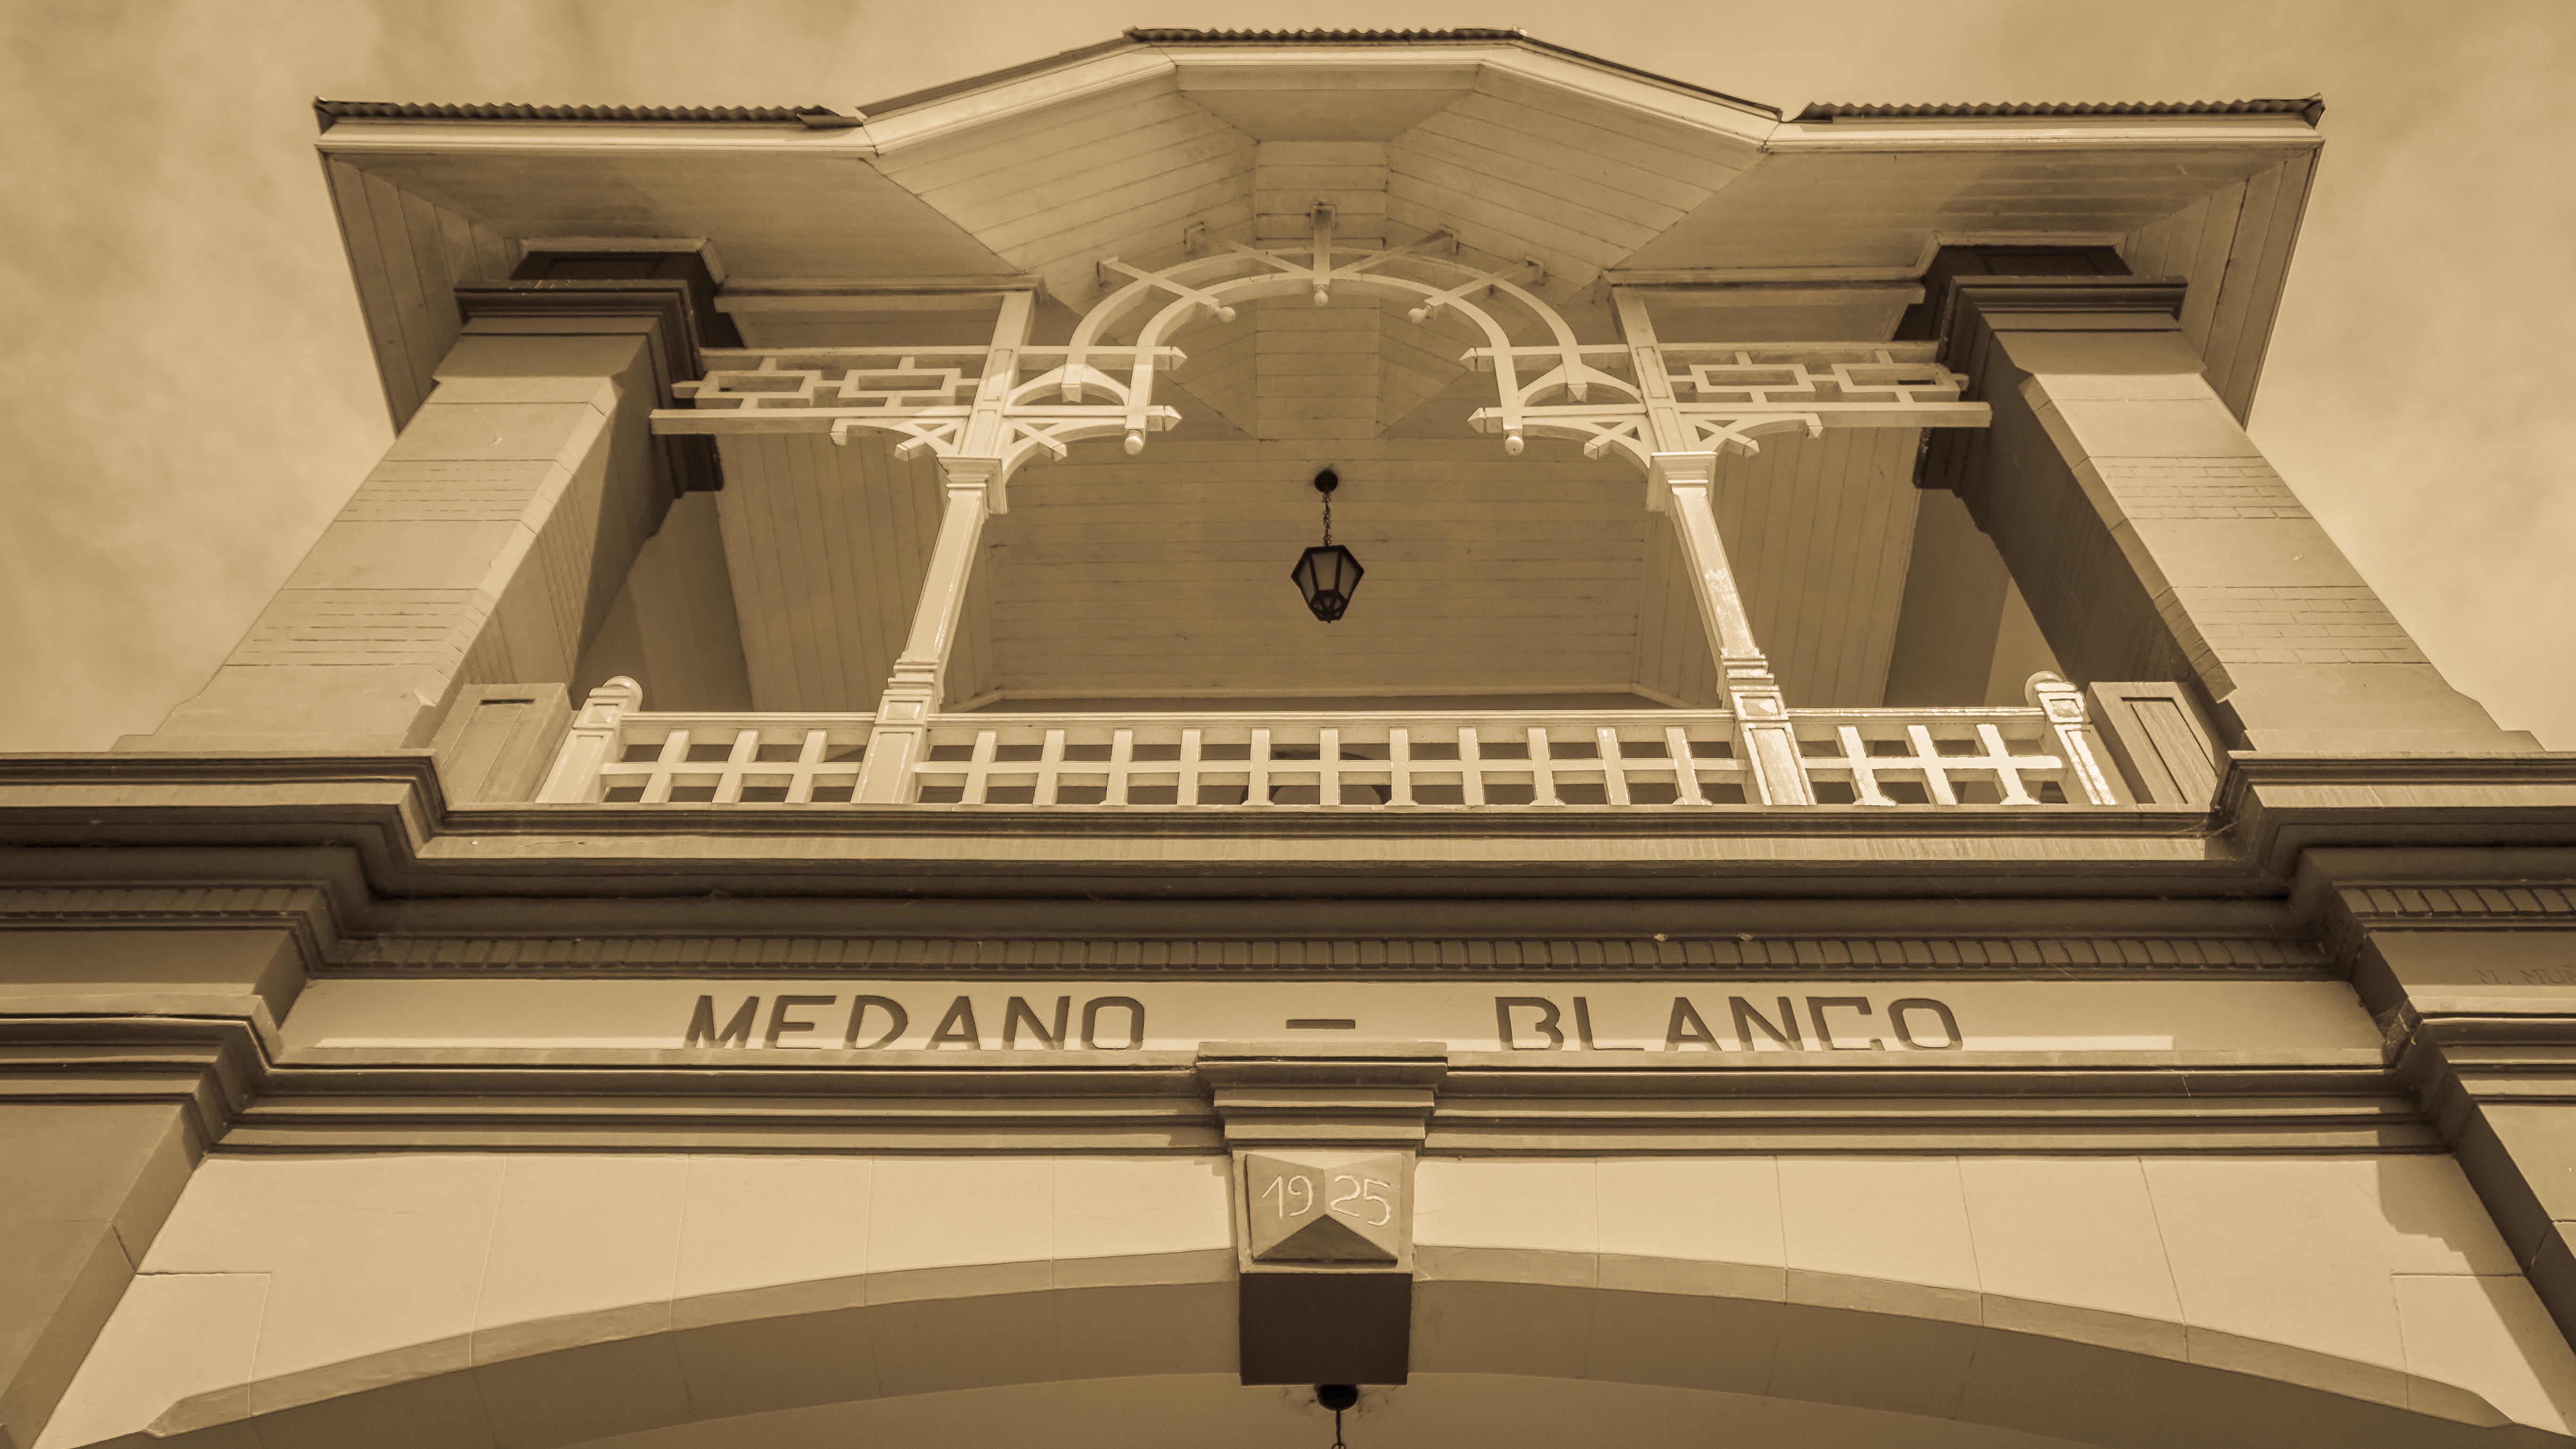
architecture, house, old, arch, facade, interior design, design, stairs, symmetry, tourist attraction, daylighting, white medano